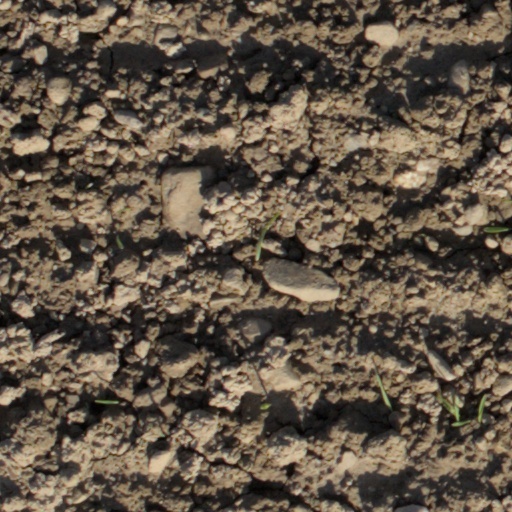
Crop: wheat